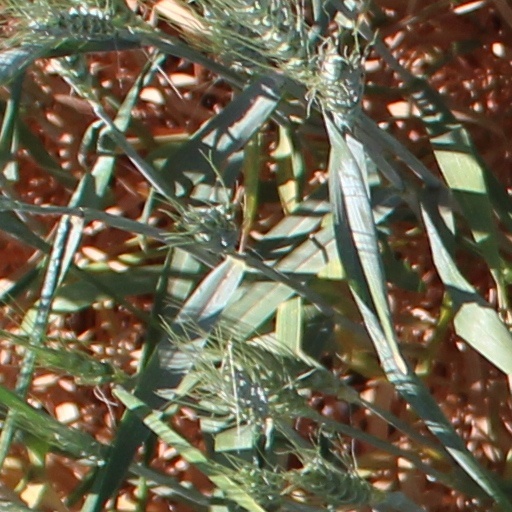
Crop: wheat